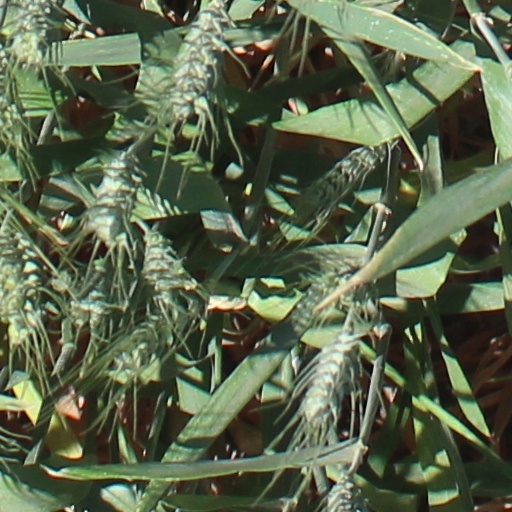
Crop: wheat